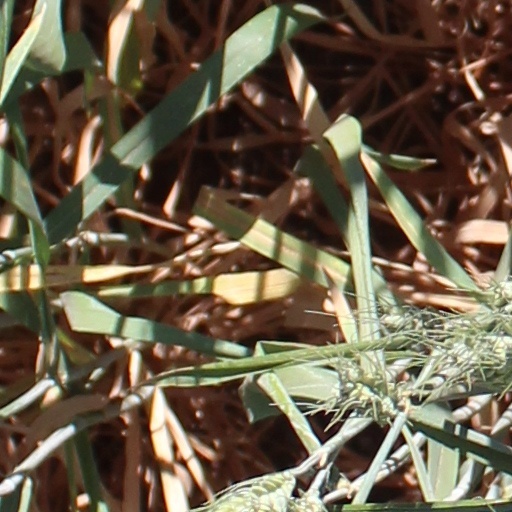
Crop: wheat